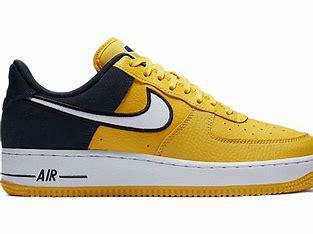
Brand: Nike
Model: Air Force 1 07 LV8